First Italian War of Independence

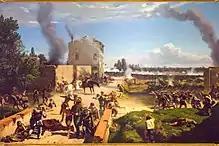
The battle of Curtatone and Montanara, during which the Tuscan and Neapolitan volunteers bravely defended the Italian formation. Painting by Pietro Senna.

After the Battle of Cornuda, the situation in Veneto was very grave for the Italians. However, Josef Radetzky insisted that Nugent immediately bring his forces to Verona in order to join up with his army. But on 17 May, the aggravation of an old wound forced Nugent to hand command of his forces over to General Georg Thurn Valsassina. On 18 May, with no more than 4,000 men in the field, Durando returned to Treviso with a few units to defend it from the Austrians. Thurn took advantage of the withdrawal of Durando's troops from Piazzola in order to cross the river Brenta and attack Vicenza, which repelled the attack. There were 5,000 men defending the city, mostly Papal forces. They were reinforced by forces from various parts of Veneto, forces from Durando and the battalion of General , a member of Young Italy who had recruited a diverse group of volunteers in France.